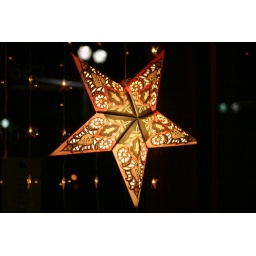
Printed paper star in the window of Elephant Walk in Waltham.